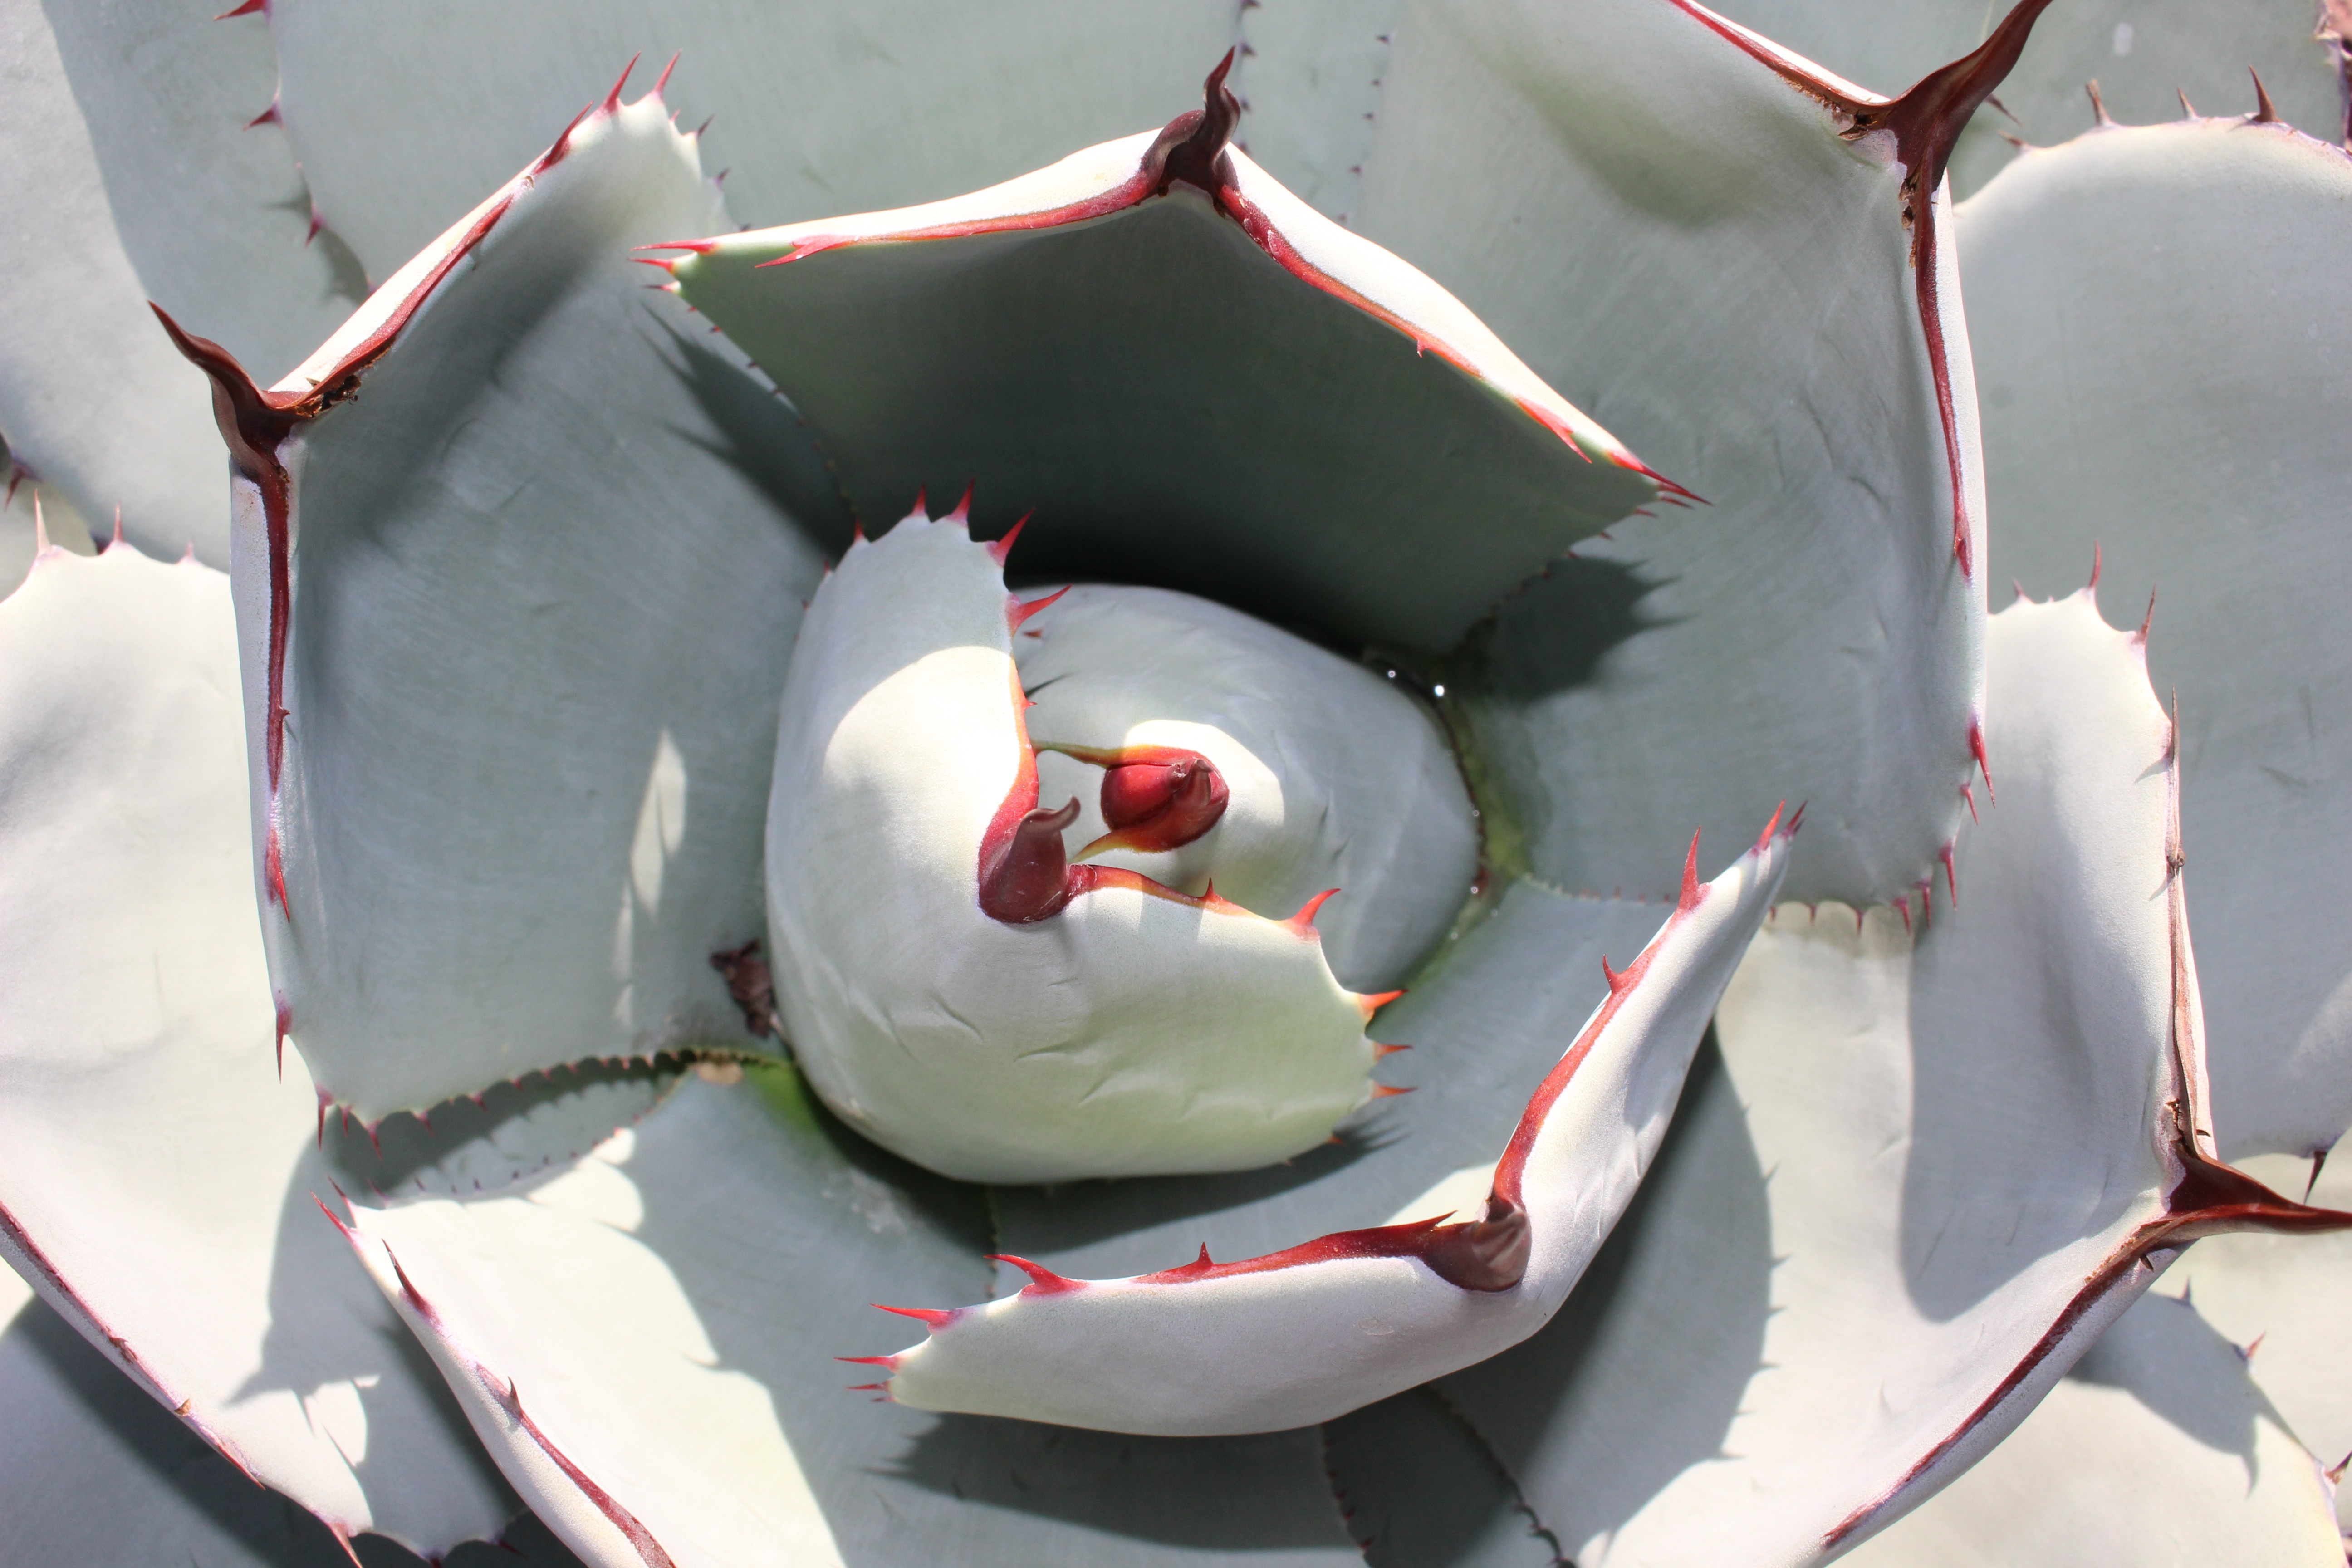
bird, flower, food, water bird